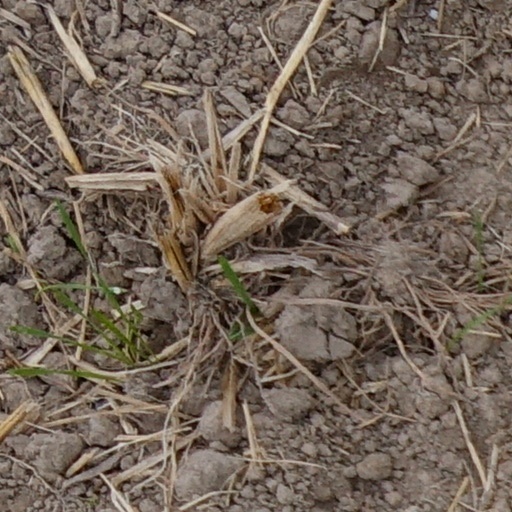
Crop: wheat